Tao Po!

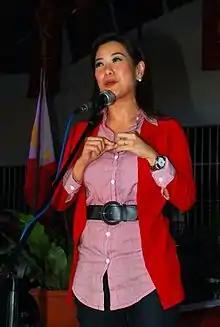

The program features stories from "TV Patrol" anchor Noli de Castro and "Patrol ng Pilipino" correspondents with a wide range of topics from hot issues, inspiring human interest pieces, popular trends, profiles, and entertainment.